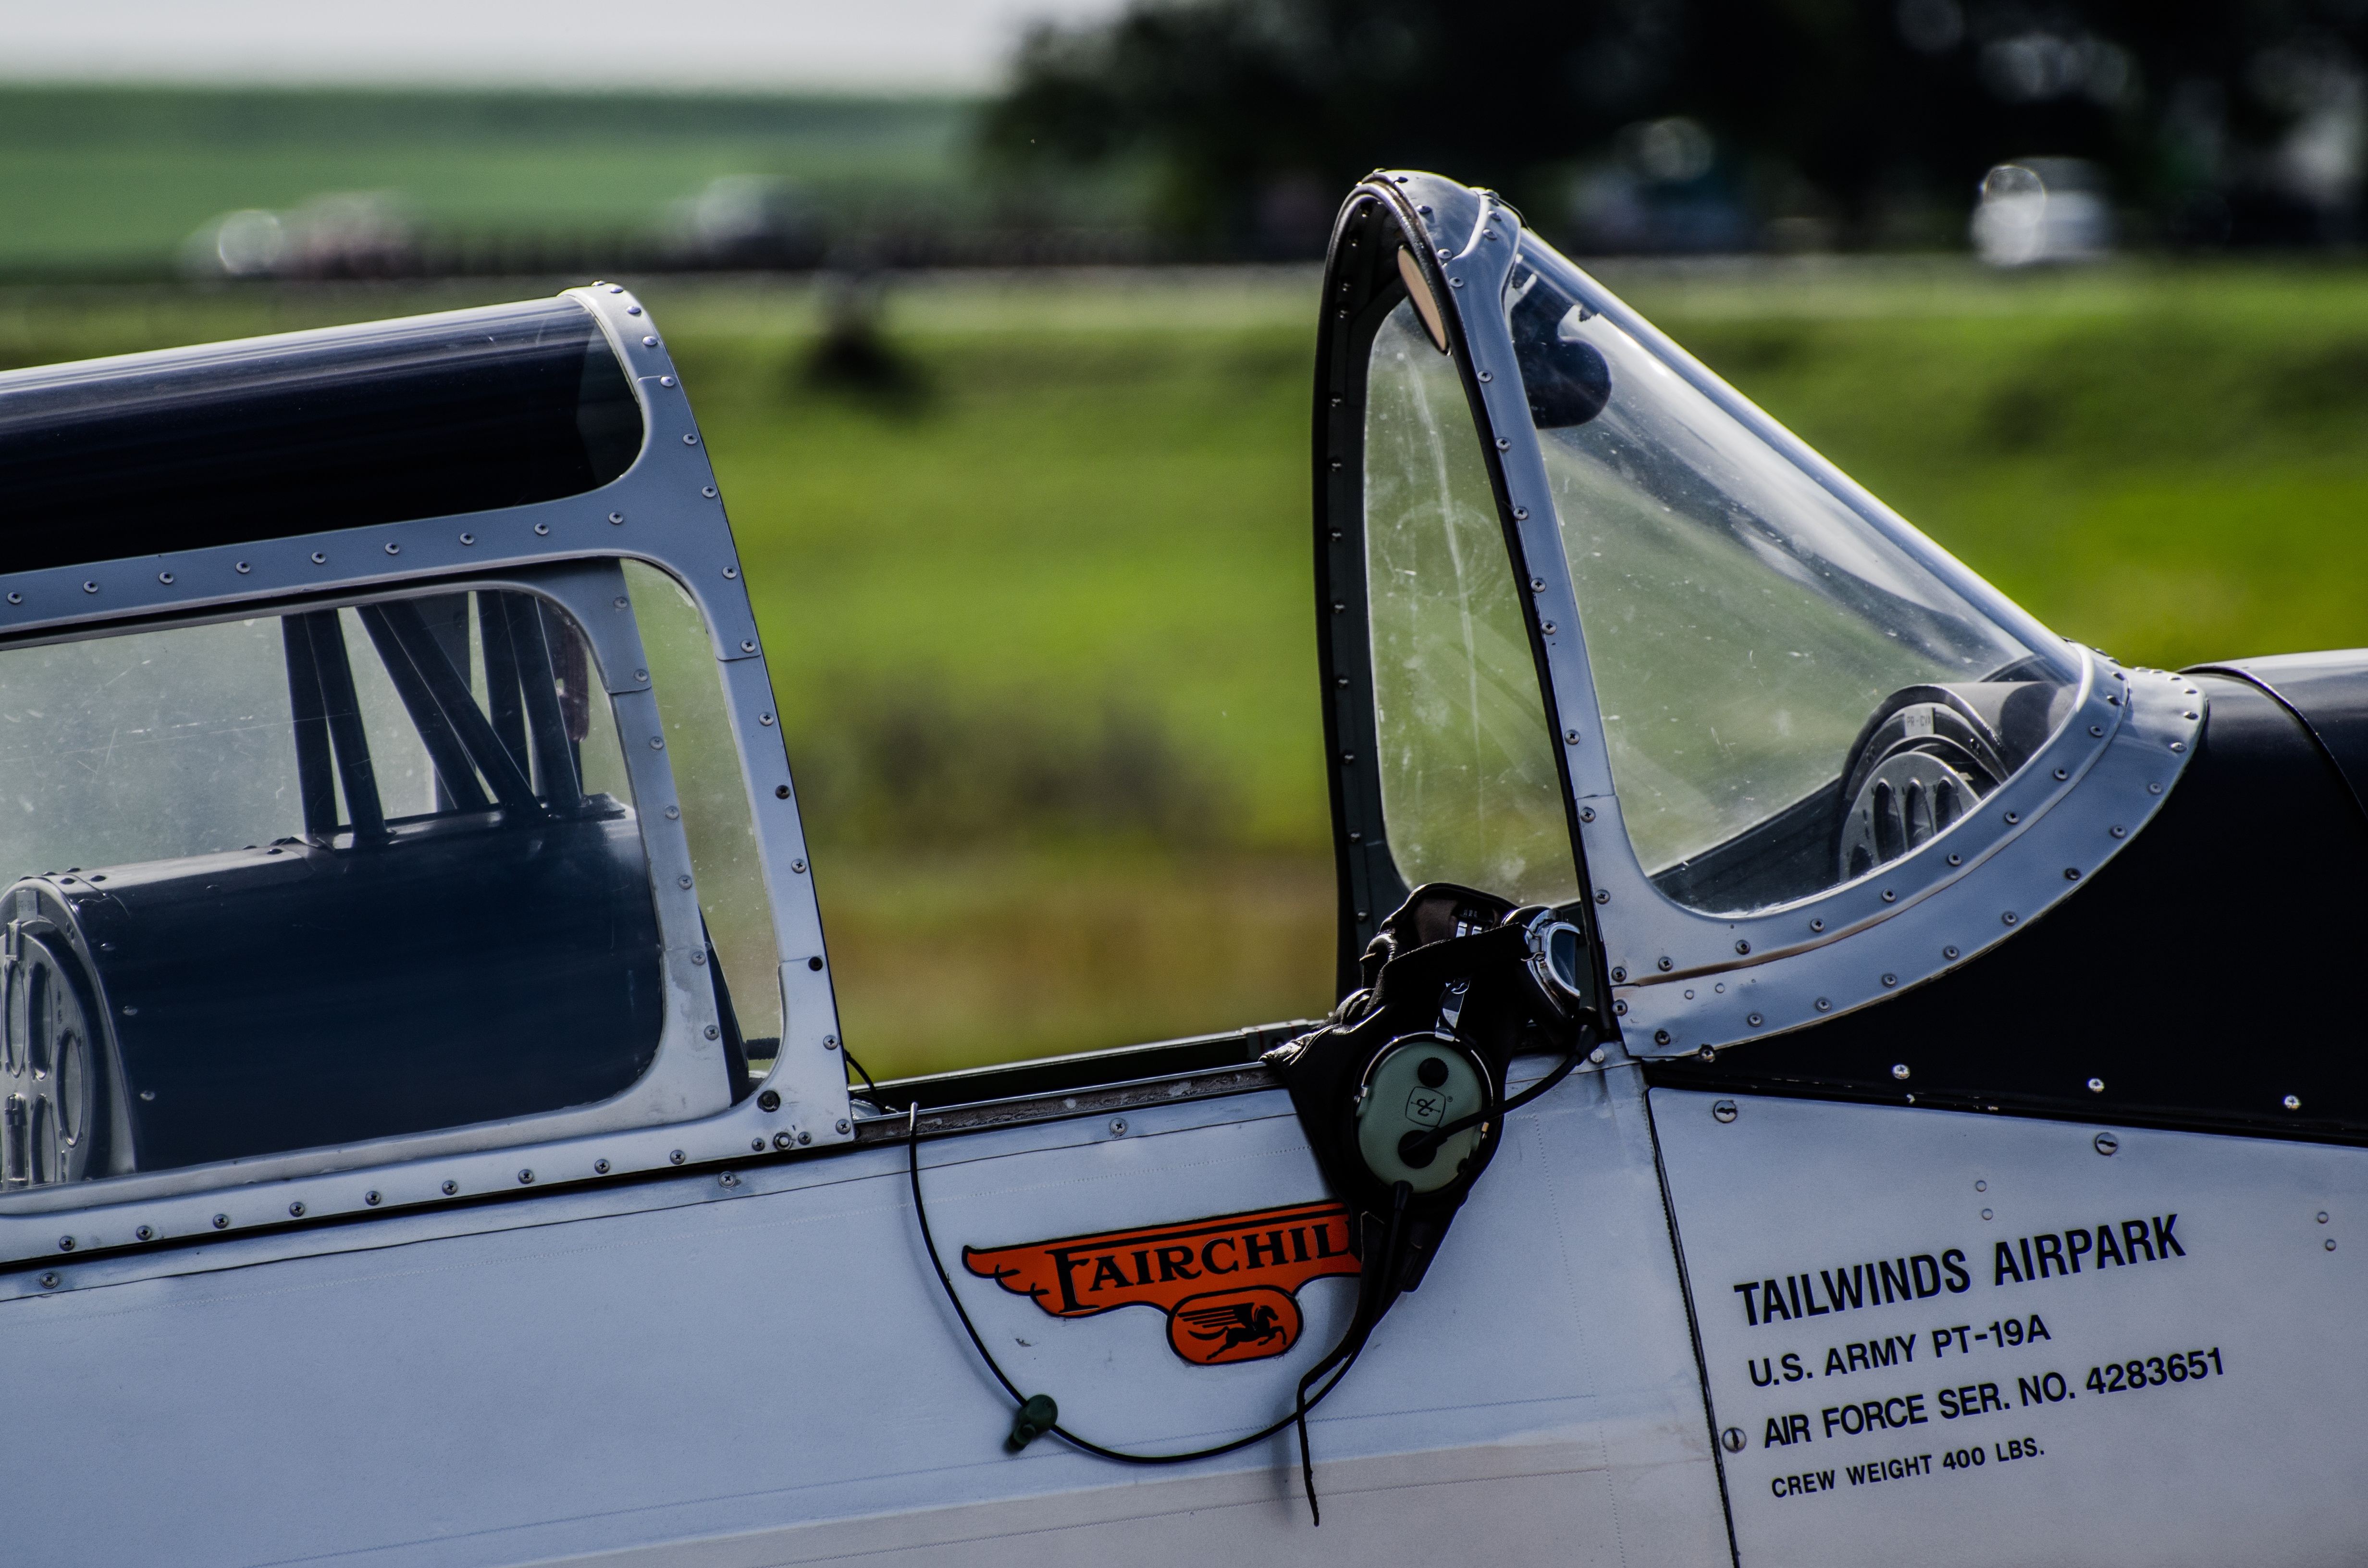
boat, car, driving, airport, airplane, plane, aircraft, vehicle, aviation, flight, classic, headset, automotive exterior, atmosphere of earth